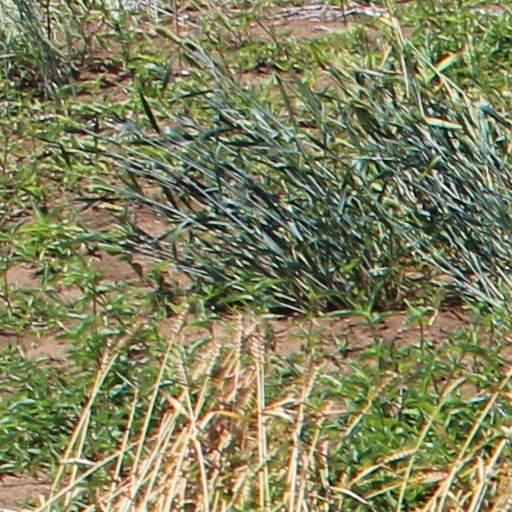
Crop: wheat